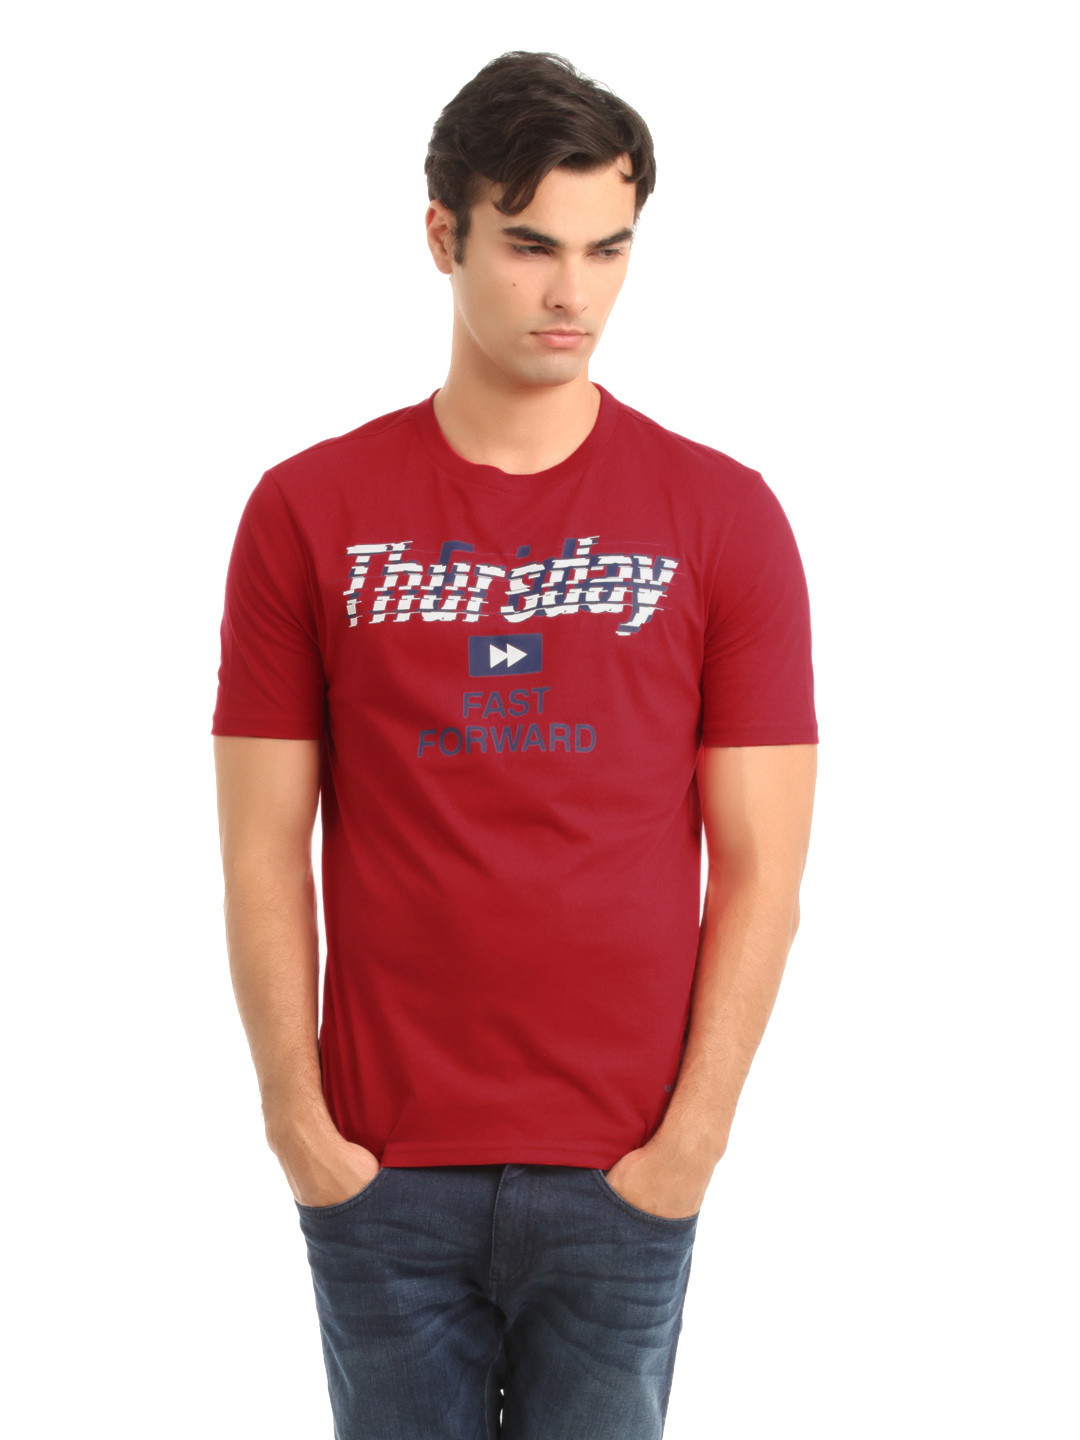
Denizen Men Red Printed T-shirt
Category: Apparel / Topwear / Tshirts
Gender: Men
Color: Red
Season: Summer 2012
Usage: Casual